Cleveland Trust Company Building

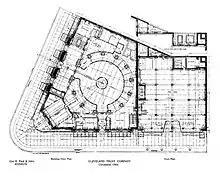
First floor plan of the building, showing unbuilt retail space to the south (right in this image).

The main entrance on Euclid Avenue led to a foyer which contained both elevators and stairs to the upper floors. Doors from the foyer led to the main rotunda, executive offices (right), and the women's parlor (left). The first floor contained executive offices, tellers' windows, and a parlor where only women customers were permitted, to allow them to do their banking in private. This space had walls of mahogany and fabric-covered panels. The tellers' windows featured bronze grilles and marble counters. The floor was Italian marble, and in the center of the floor was a wide bronze seal. Designed and sculpted by Victor David Brenner and cast by the Jno. Williams, Inc. foundry of New York City, the work featured the bank's name, a bag of money, a key, and an attorney's seal—all symbols of banking. The main floor also had a vault for the storage of cash, which was located to the rear of the building opposite the main Euclid Avenue entrance.